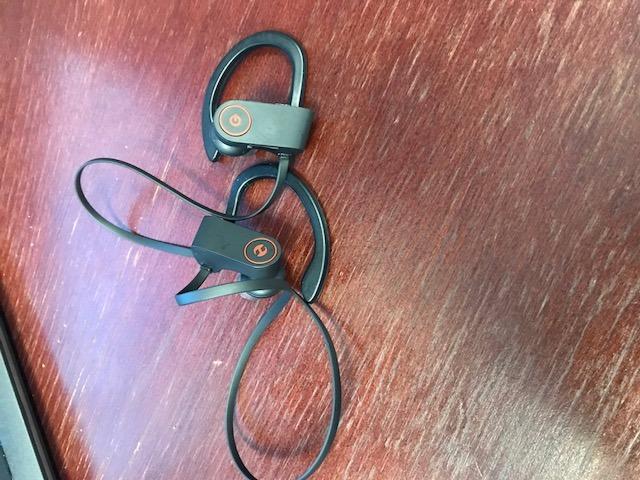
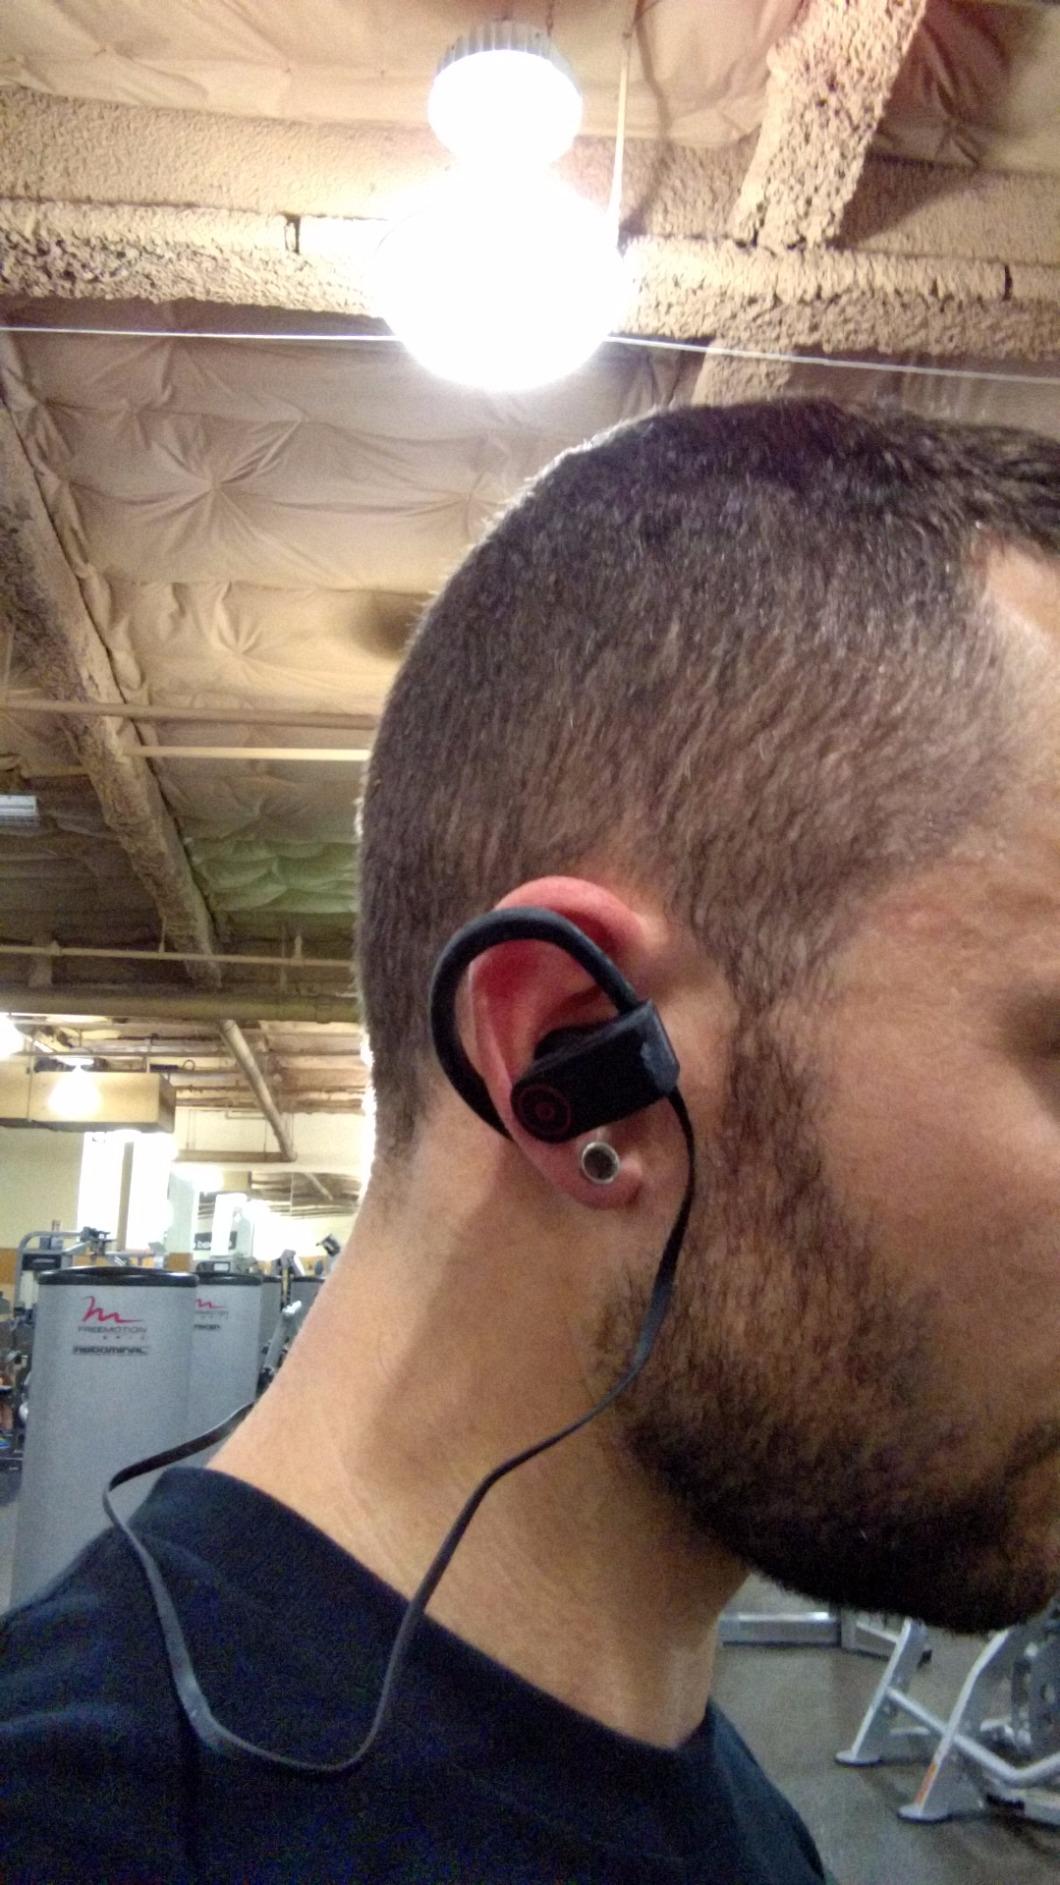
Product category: headphones
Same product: yes